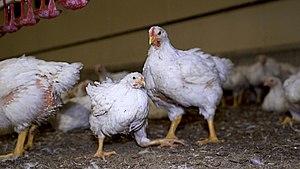
Poulet d'élevage intensif
Un poulet est une jeune volaille, mâle ou femelle, de la sous-espèce Gallus gallus domesticus, élevée pour sa chair. S'il s'agit du même animal, les conditions de production des poulets de chair diffèrent de celles des poules pondeuses qui sont élevées pour leurs œufs. Par exemple le rythme de croissance des poules pondeuses est bien moins important que celui des poulets de chair.